First National Bank Building (Paintsville, Kentucky)

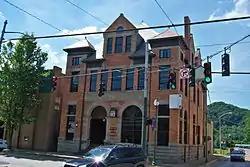

The First National Bank Building, originally the Paintsville National Bank, is a historic structure located in Paintsville, Kentucky.